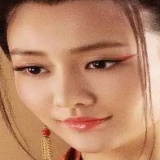
diễn viên Vương Âu